Louise Emmons

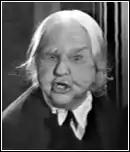
Louise Emmons in "Mush and Milk" (1933)

Louise Emmons worked for some time as a portrait artist. She already was at an advanced age when she made her first silent film in 1914. With "the kind of face that could stop a clock" she appeared in over 65 films until 1935, mostly in small roles. She specialized in portraying old hags, such as the evil headmistress from the Our Gang film "Mush and Milk" (1933). Her last film was the horror movie "Mark of the Vampire" (1935), where she played an old gypsy.